Pseudanthus orbicularis

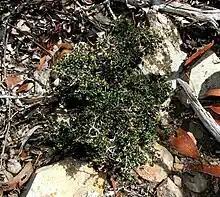
Habit in Ingliston Gorge, near Ballan

Pseudanthus orbicularis is a species of flowering plant in the family Picrodendraceae and is endemic to south-eastern continental Australia. It is a compact, monoecious shrub with simple, broadly elliptic to round leaves and creamy white, red or pale red flowers arranged singly in upper leaf axils.